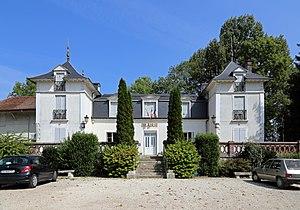
Clérey (département de l'Aube, France)